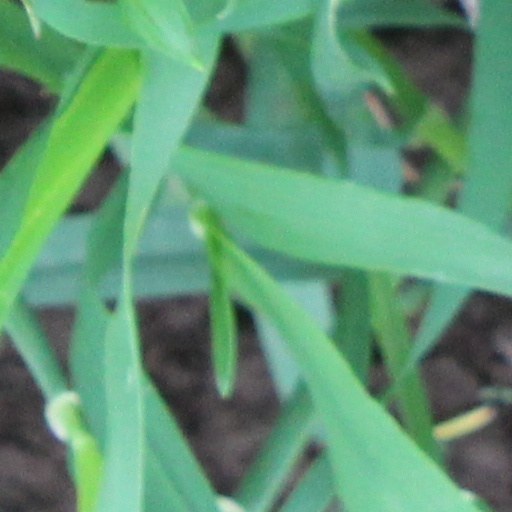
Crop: wheat